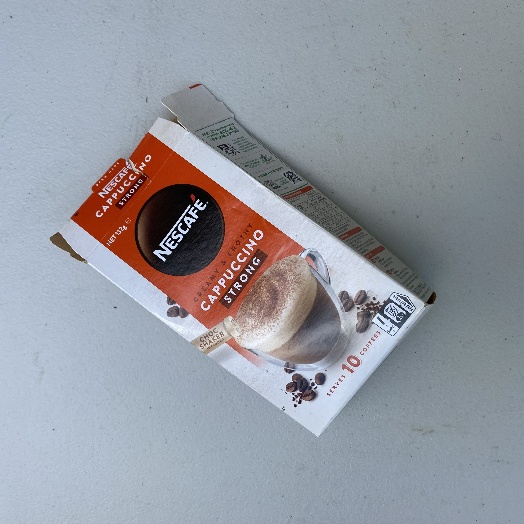
Label: Cardboard